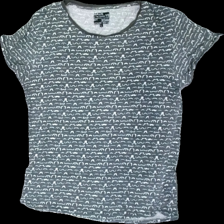
View: front
Type: T-shirt
Category: Unisex
Brand: Not in the list
Brand text on label: Made In The Shade
Colors: Black
Material: 100% cotton
Pattern: Other
Cut: Regular, C-collar
Size: L
Season: All
Price range: <50
Recommended usage: Export
Comment: washed out